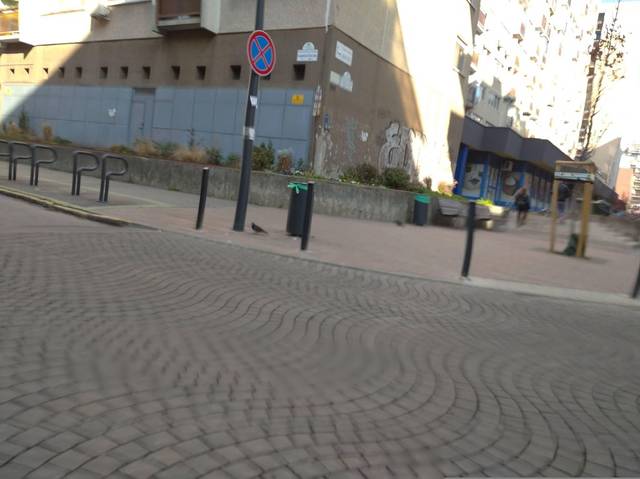
Region: Hungary
Coordinates: 47.487, 19.078